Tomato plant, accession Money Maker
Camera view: bottom (45 deg); turntable rotation: 210 degrees
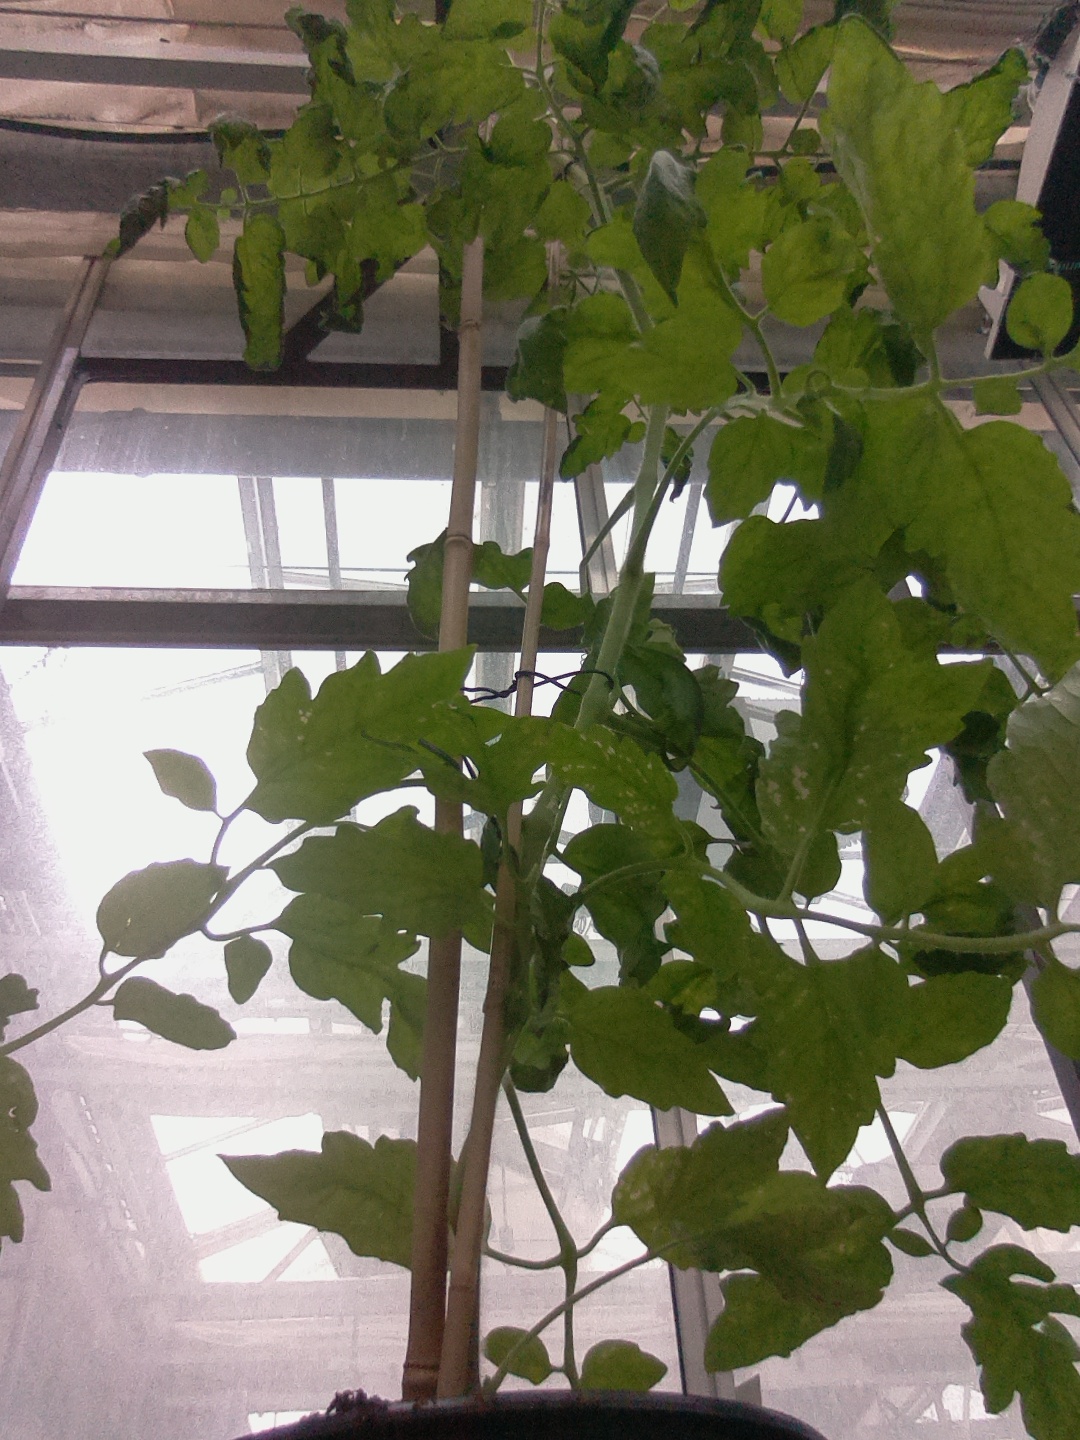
BBCH growth stage 70: Fruits at the main stem or branches visibles